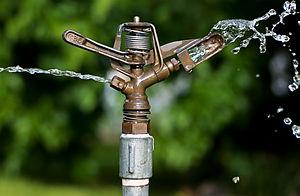
Un asperseur à balancier en laiton en fonctionnement. Camera data Camera Canon EOS 400D Lens Canon EF 50mm f1.8 Focal length 50 mm Aperture f/2.8 Exposure time 1/1000 s Sensivity ISO 200